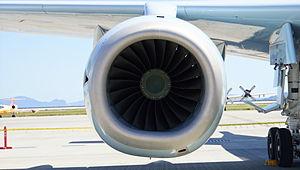
L’IHI Corporation F7 est un petit turbofan développé spécifiquement pour l'avion de patrouille maritime Kawasaki P-1. Il a été conçu et produit par le constructeur japonais IHI Corporation.